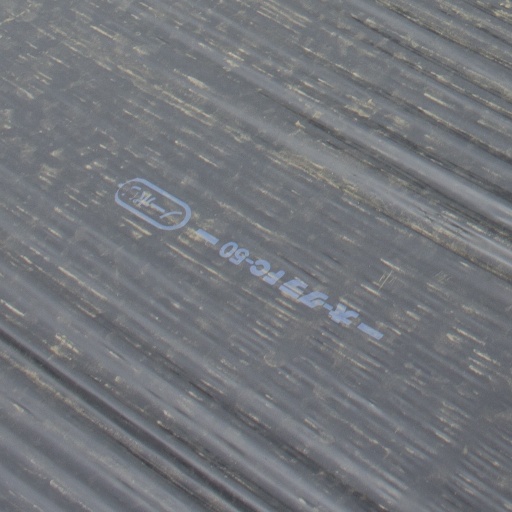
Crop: Jerusalem artichoke